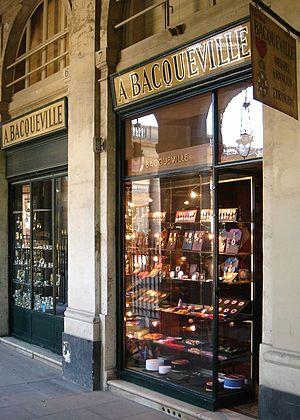
Magasin de la Maison Bacqueville dans les jardins du Palais-Royal, galeries du Palais-Royal no 6-8, galerie Montpensier, Ier arrondissemeent, Paris, France.
La maison Bacqueville est le plus ancien fabricant de médailles et décorations militaires et civiles en activité.